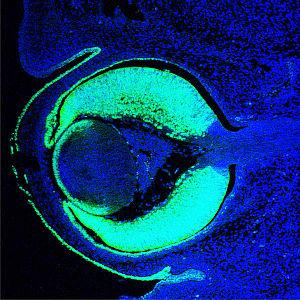
Le développement de l'œil des vertébrés est la genèse et la formation structurelles et fonctionnelles de leurs organes de la vision. L'étude de ces processus est une partie de la biologie du développement. L'œil des vertébrés présente des différences très notables dans sa construction et ses performances, dépendantes de l'espèce, tandis que les phases de sa genèse présentent des similitudes fondamentales. Vu son processus de développement, l'œil des vertébrés est un exemple modèle pour un organe formé par un enchaînement de déclenchements contrôlés génétiquement. Ces inductions y sont tellement étroitement liées que les diverses composantes de l'œil — comme par exemple le cristallin, la cornée et la rétine — se tiennent en relation rigoureusement ordonnée et réciproque en fonction des étapes du développement, et apparaissent ainsi comme un système global. Les critiques de l'évolution ont longtemps supposé que ces parties n'auraient pu apparaître qu'indépendamment les unes des autres, et par suite ne pourraient se développer qu'indépendamment dans l'ontogénèse. Les découvertes sur le développement de l'œil ont montré que cette façon de voir est maintenant dépassée.